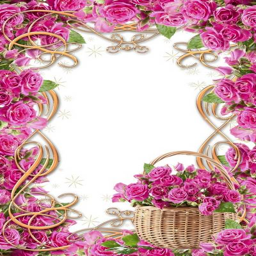
set the framework for photo - like flowers